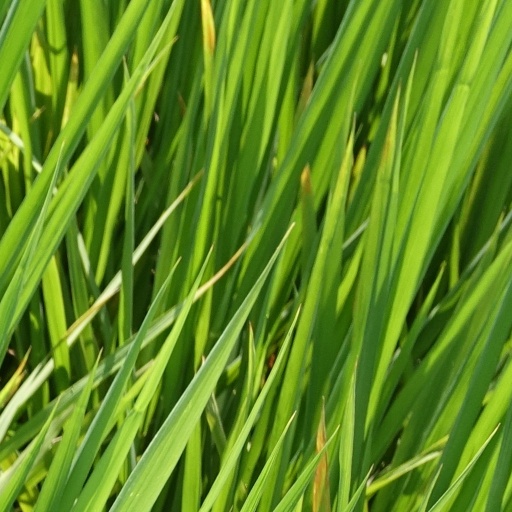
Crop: rice